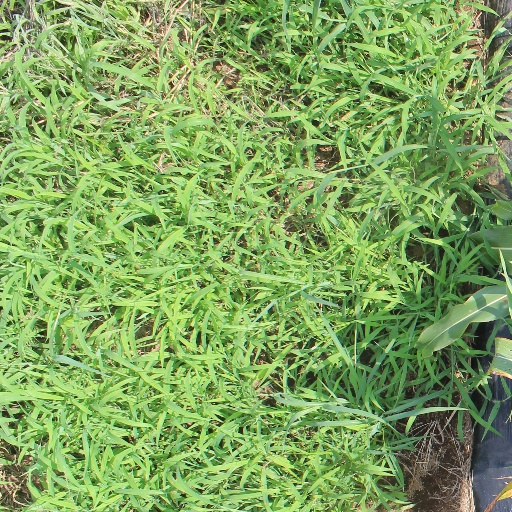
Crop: sorghum